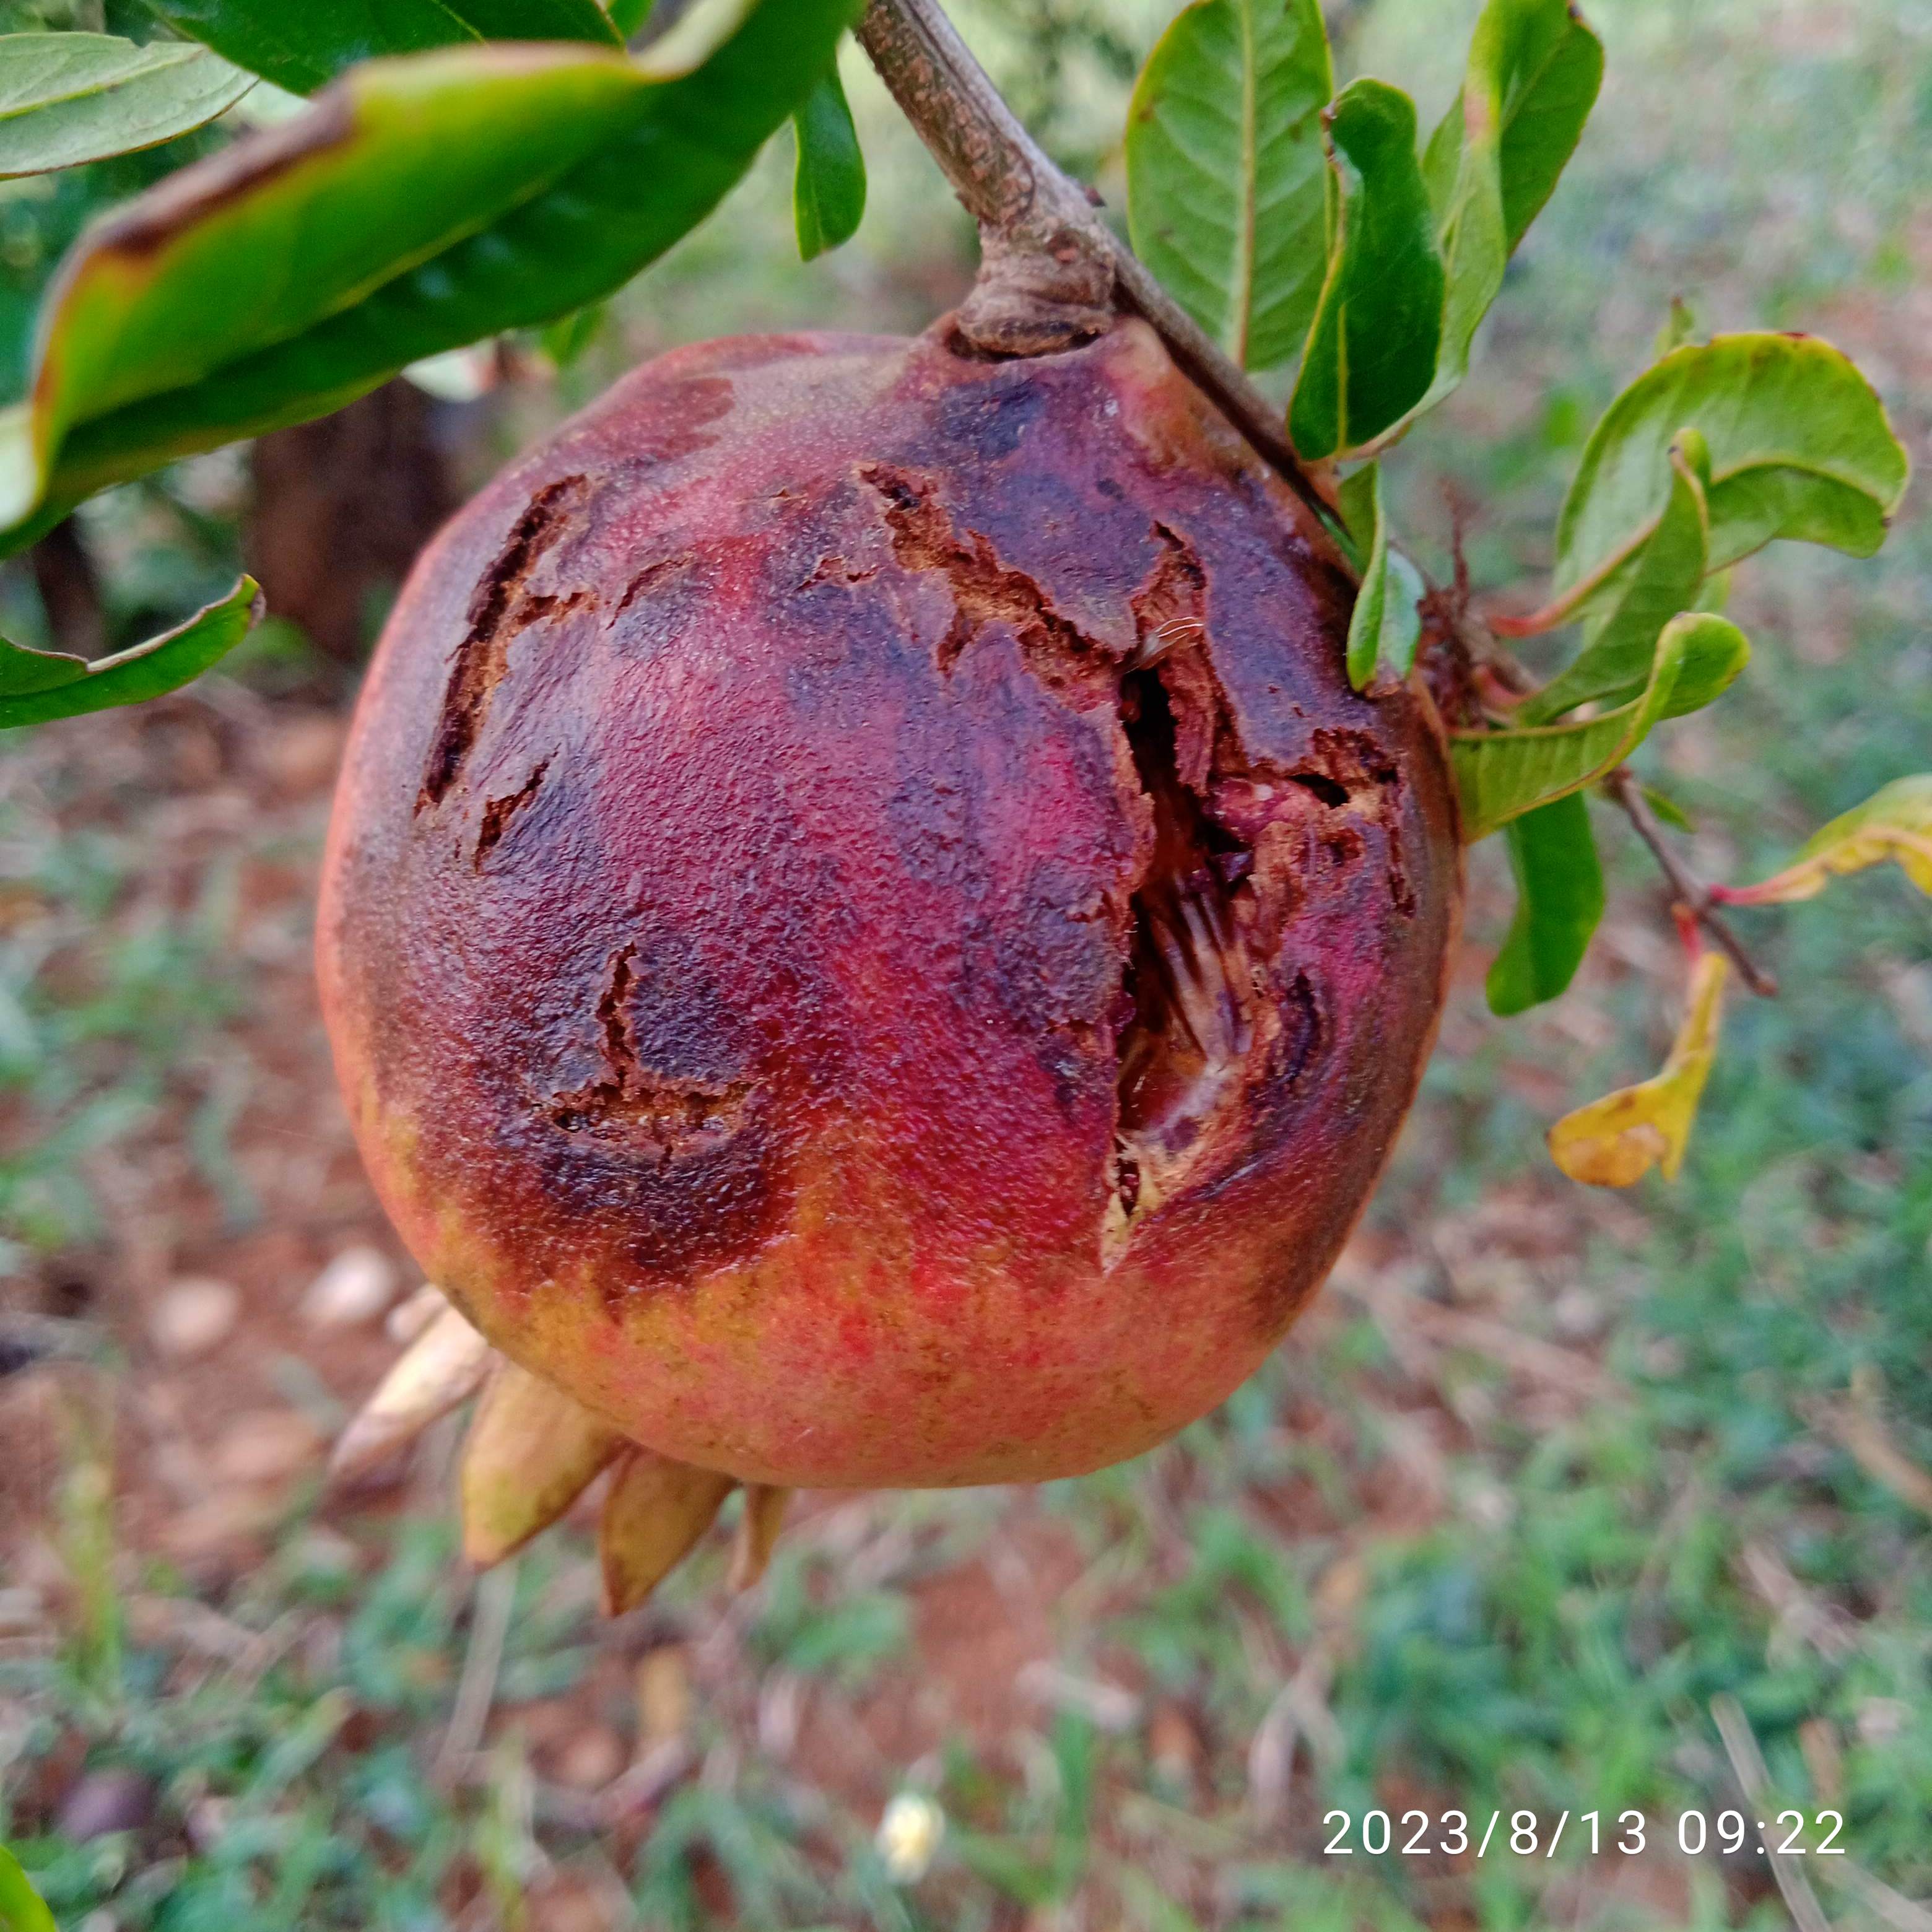
Label: Bacterial_Blight